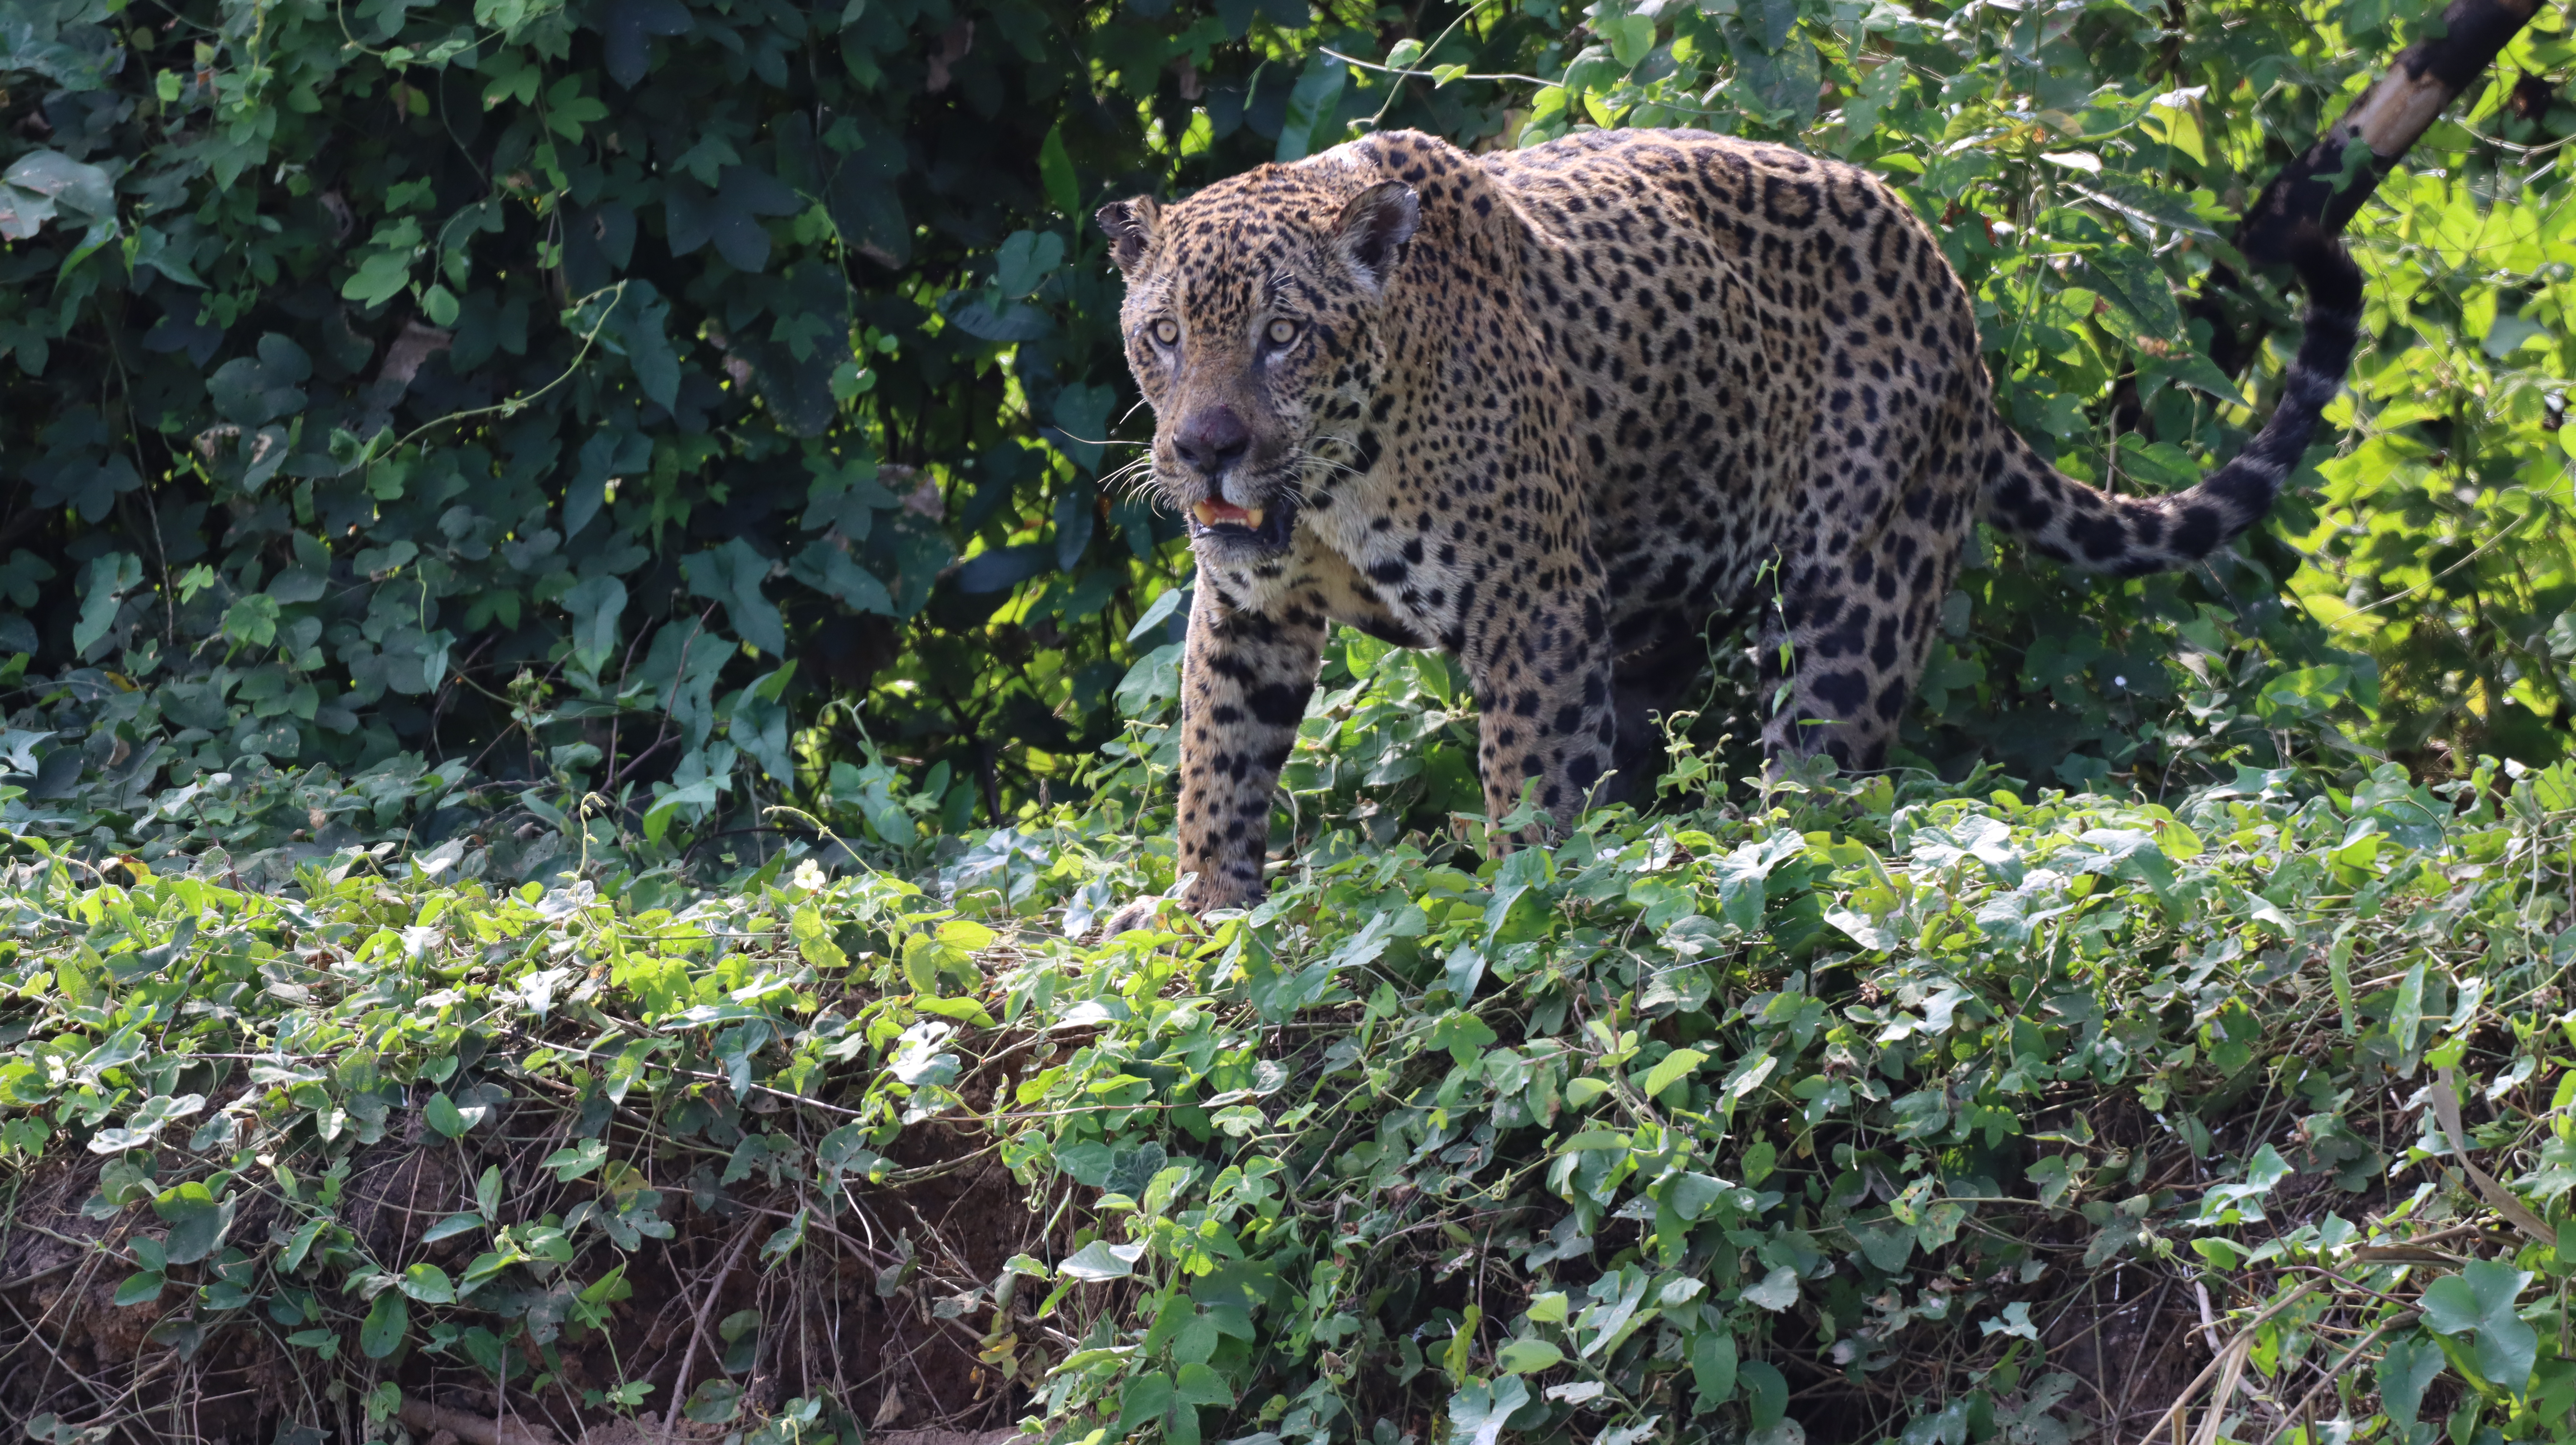
Jaguar: Kwang